Berakah Project

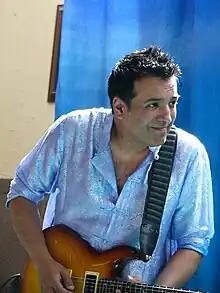
Mohammed Nazam (Creator of The Berakah Project)

Mohammed Nazam's work with Berakah led to an invitation to take part in projects based in Israel/Palestine in 2005 and 2009. In 2005 Nazam took part in music workshops with young Palestinians in the West Bank and young Israelis in Tel Aviv